Hobby horse

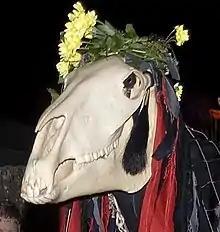
The modern Cornish "Penglaz"

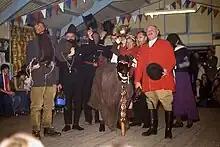
The Antrobus Soul-cakers with Dick, the Wild Horse (mid 1970s)

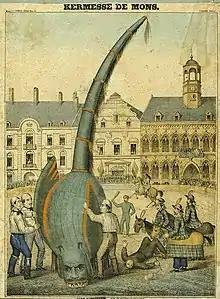
A 19th century illustration of the Mons dragon with hobby horses

A similar creature, the "Mari Lwyd" ("Grey Mare" in English), also made from a horse's skull, with a white sheet attached, took part in New Year house-visiting, luck-bringing rituals in south-east Wales. Gaining access to the house was a challenge; the "Mari Lwyd" party and those in the house took turns to improvise verses of a song. If the household failed to come up with a final verse the "Mari" was allowed to enter; if not, it was turned away. The custom has been revived in recent years.